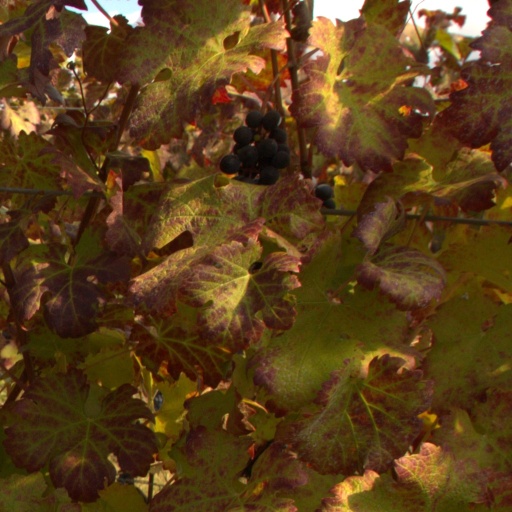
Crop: grape